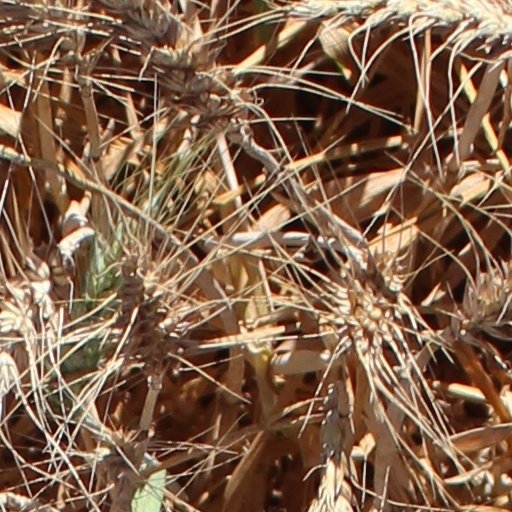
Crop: wheat